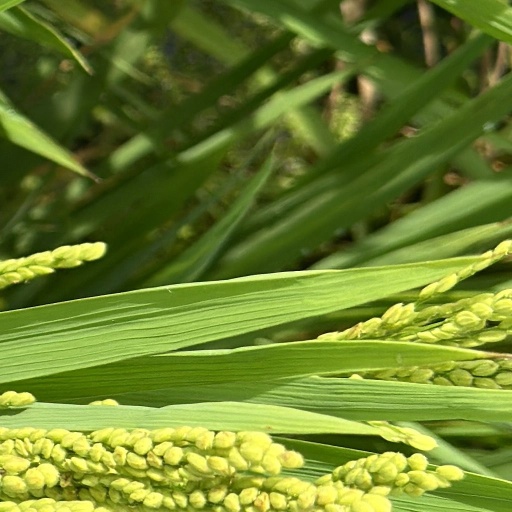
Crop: rice